Wendy's

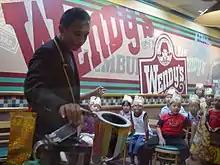
A Wendy's restaurant in Jakarta, Indonesia, during a children's birthday party

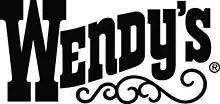
Wendy's past typeface

Wendy's offers two different hamburger patties, a "Junior" patty and a "Single" patty. The 4-ounce patties are sold in single, double, and triple configurations, and the 1.78-ounce ones in single and double. The previous size of per junior patty was reduced in 2007 to save money. The chain's patties are known for being square instead of round; as more square patties can fit onto a single grill over round. Originally, Wendy's had only two kinds of chicken sandwiches, fried and grilled. The spicy chicken sandwich started out as a promotion. It was later put on the menu full-time in 1996 because of its popularity and its ease of preparation; it used the same condiments as the standard fried chicken sandwich.